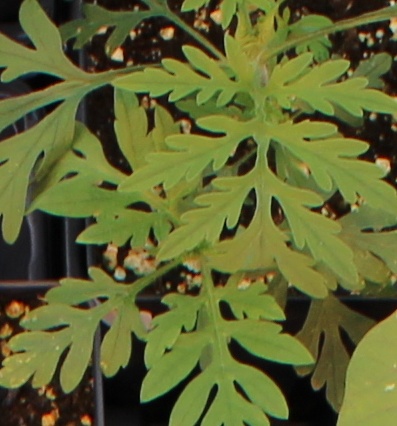
Label: Ragweed